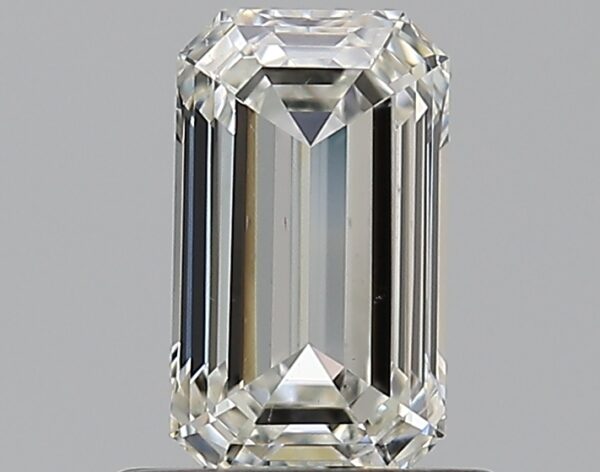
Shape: emerald
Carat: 0.72
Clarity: SI1
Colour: I
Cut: EX
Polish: EX
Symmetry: EX
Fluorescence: N
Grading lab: GIA
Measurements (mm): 6.71 x 3.88 x 2.68